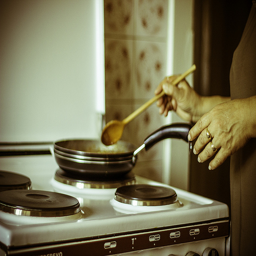
A pan sitting on top of a stove top under a wooden spoon.
The woman is stirring whats in the pan with a wooden spoon.
A woman stands at a stove stirring ingredients in a skillet on a back burner.
a lady holding a wooden spoon cooking in a skillet on the stove
A woman stirring the contents of a skillet with a wooden spoon.